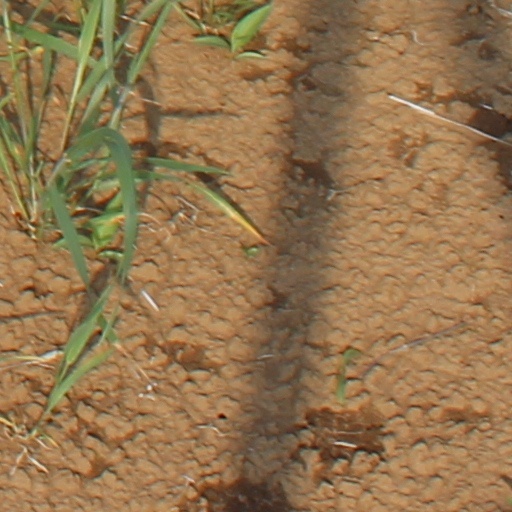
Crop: wheat